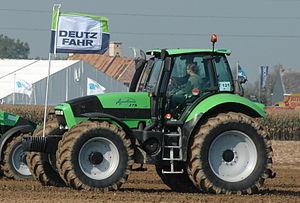
Le groupe SAME Deutz-Fahr - SDF est une multinationale dont le siège social est en Italie à Treviglio, dans la province de Bergame. Il s'agit du troisième plus important constructeur au monde de tracteurs, moissonneuses-batteuses, moteurs diesel, machines agricoles. Il distribue ses produits sous les marques SAME, Lamborghini Trattori, Hürlimann, Deutz-Fahr, Grégoire et Lamborghini Green Pro. La gamme de tracteurs couvre une puissance de 23 à 440 Ch et celle des moissonneuses-batteuses de 100 à 395 Ch.